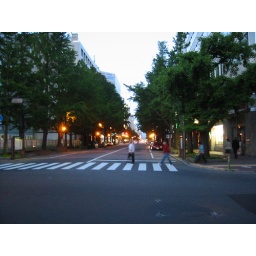
An old tree lined street in Sapporo.